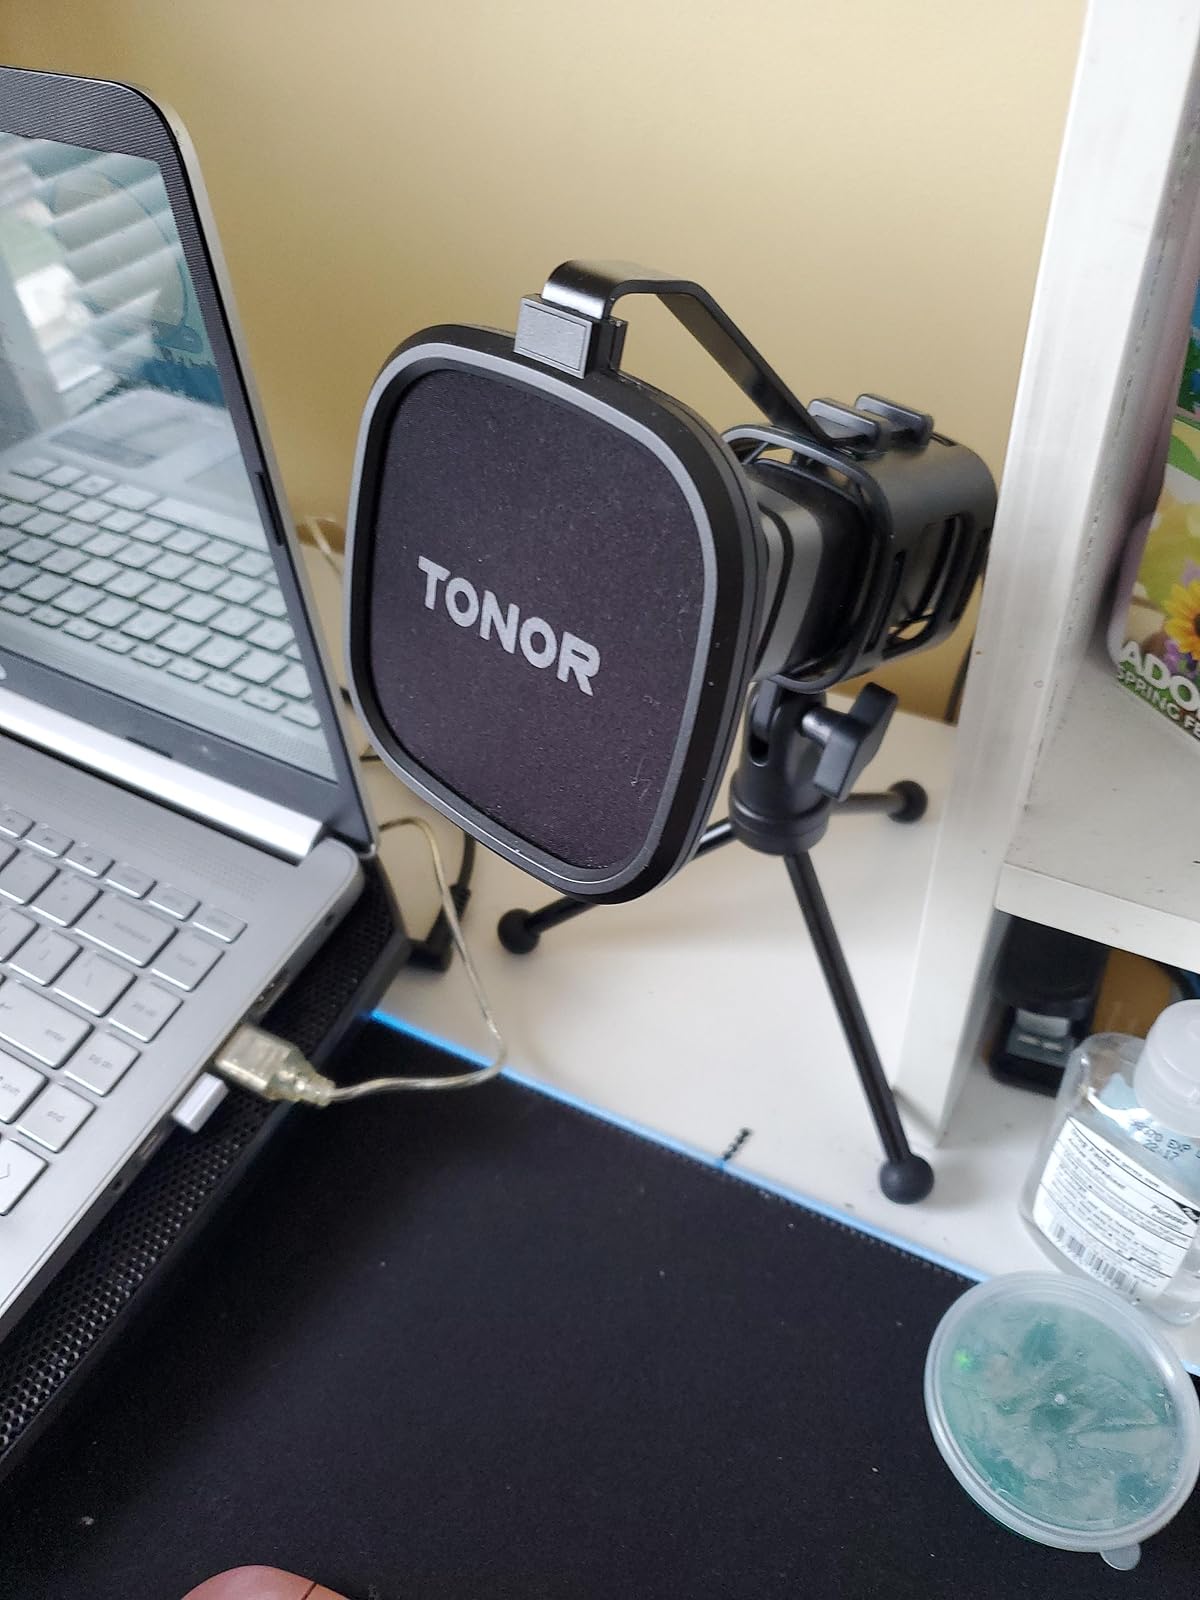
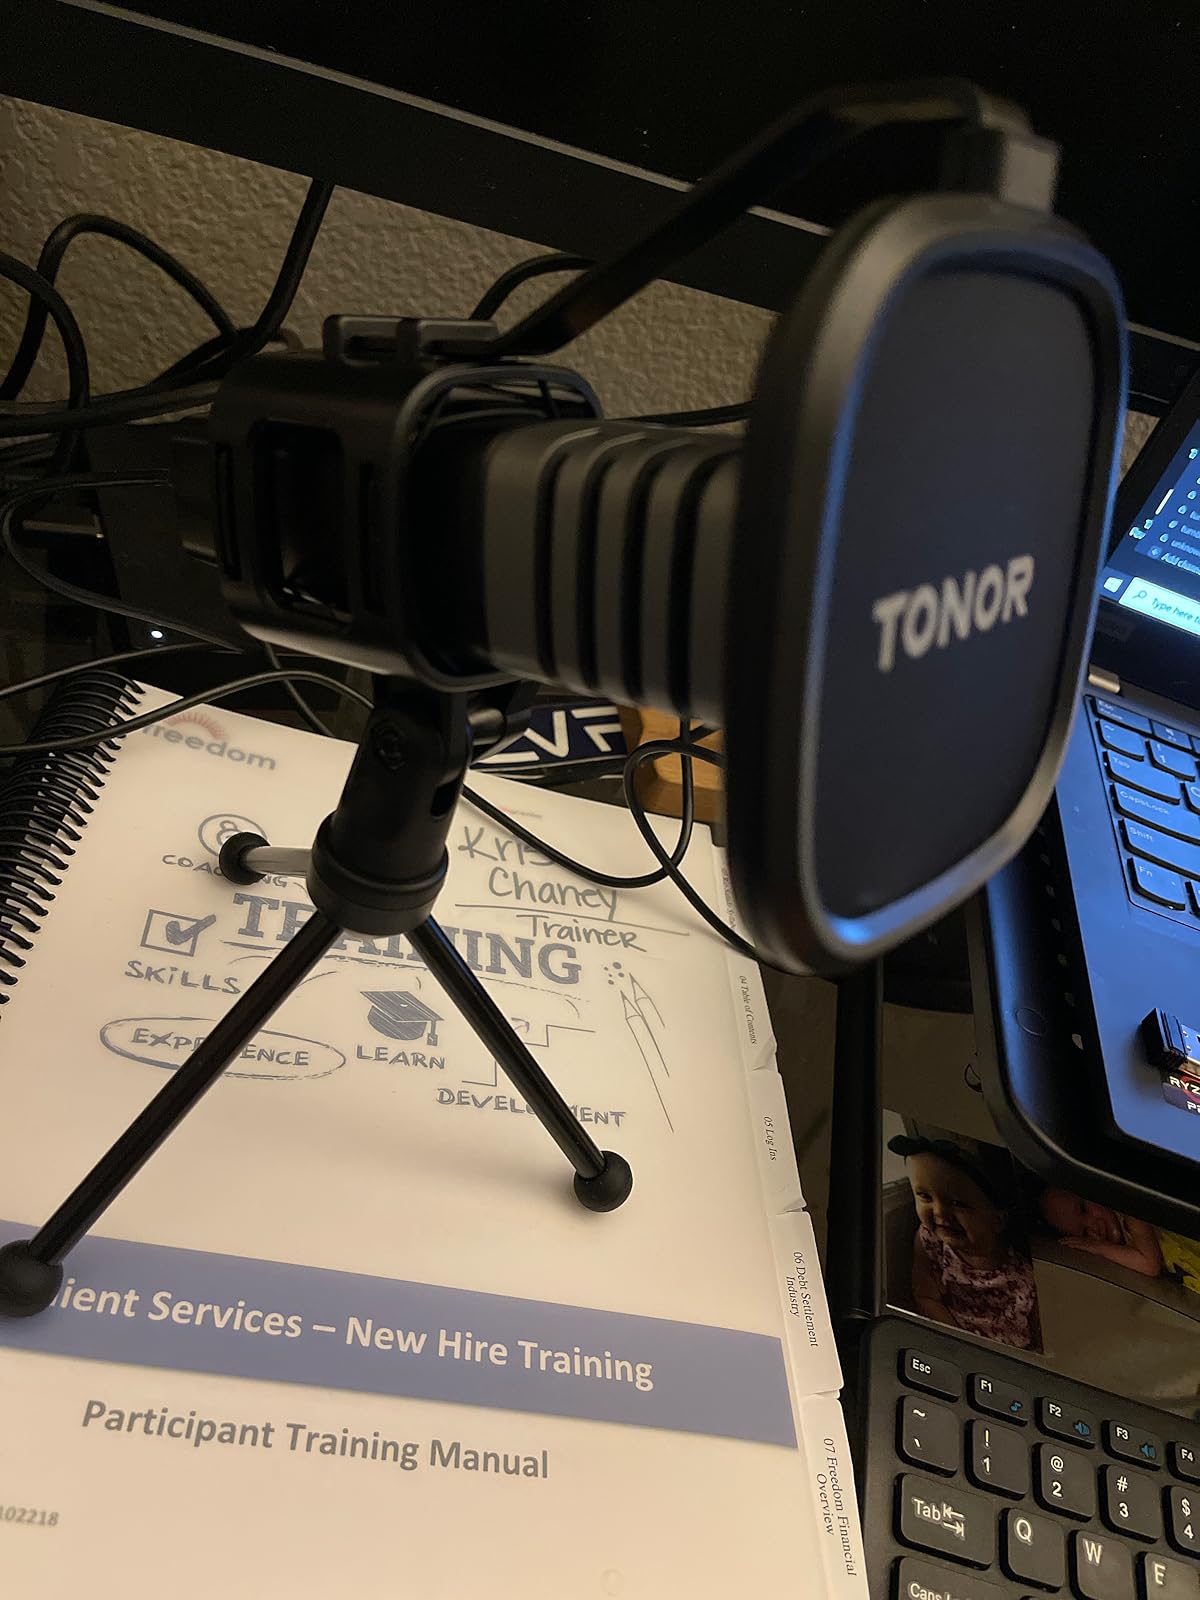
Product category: microphone
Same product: yes